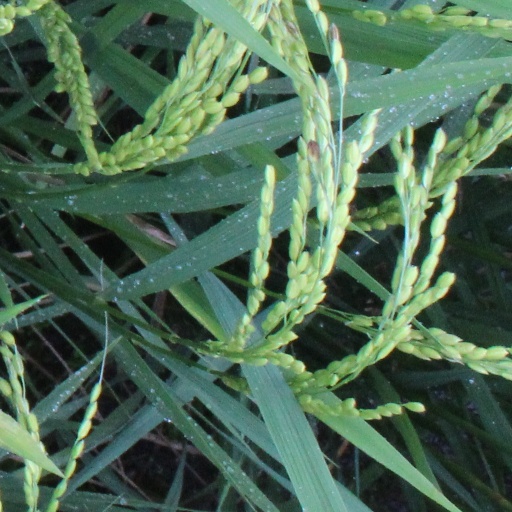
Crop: rice